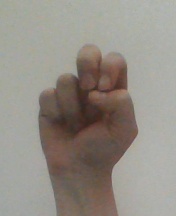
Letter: gaaf